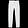
Label: Trouser